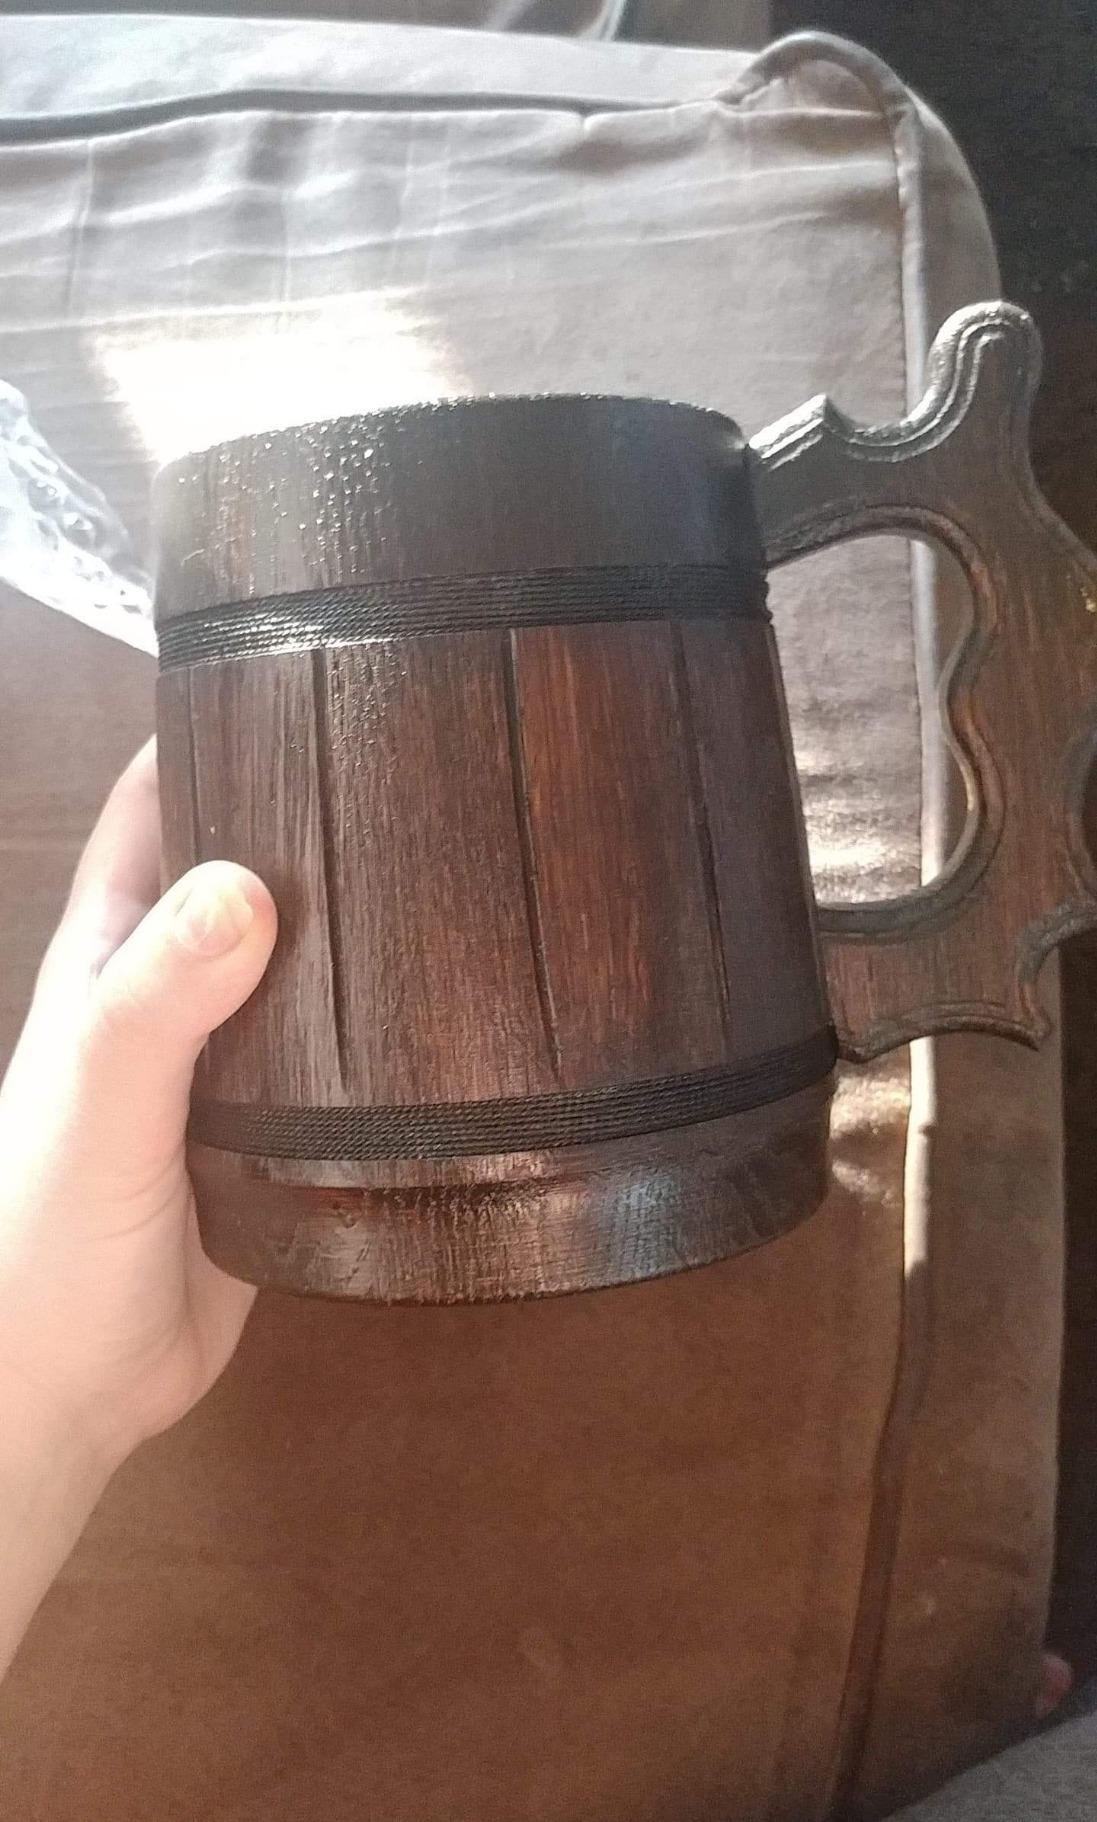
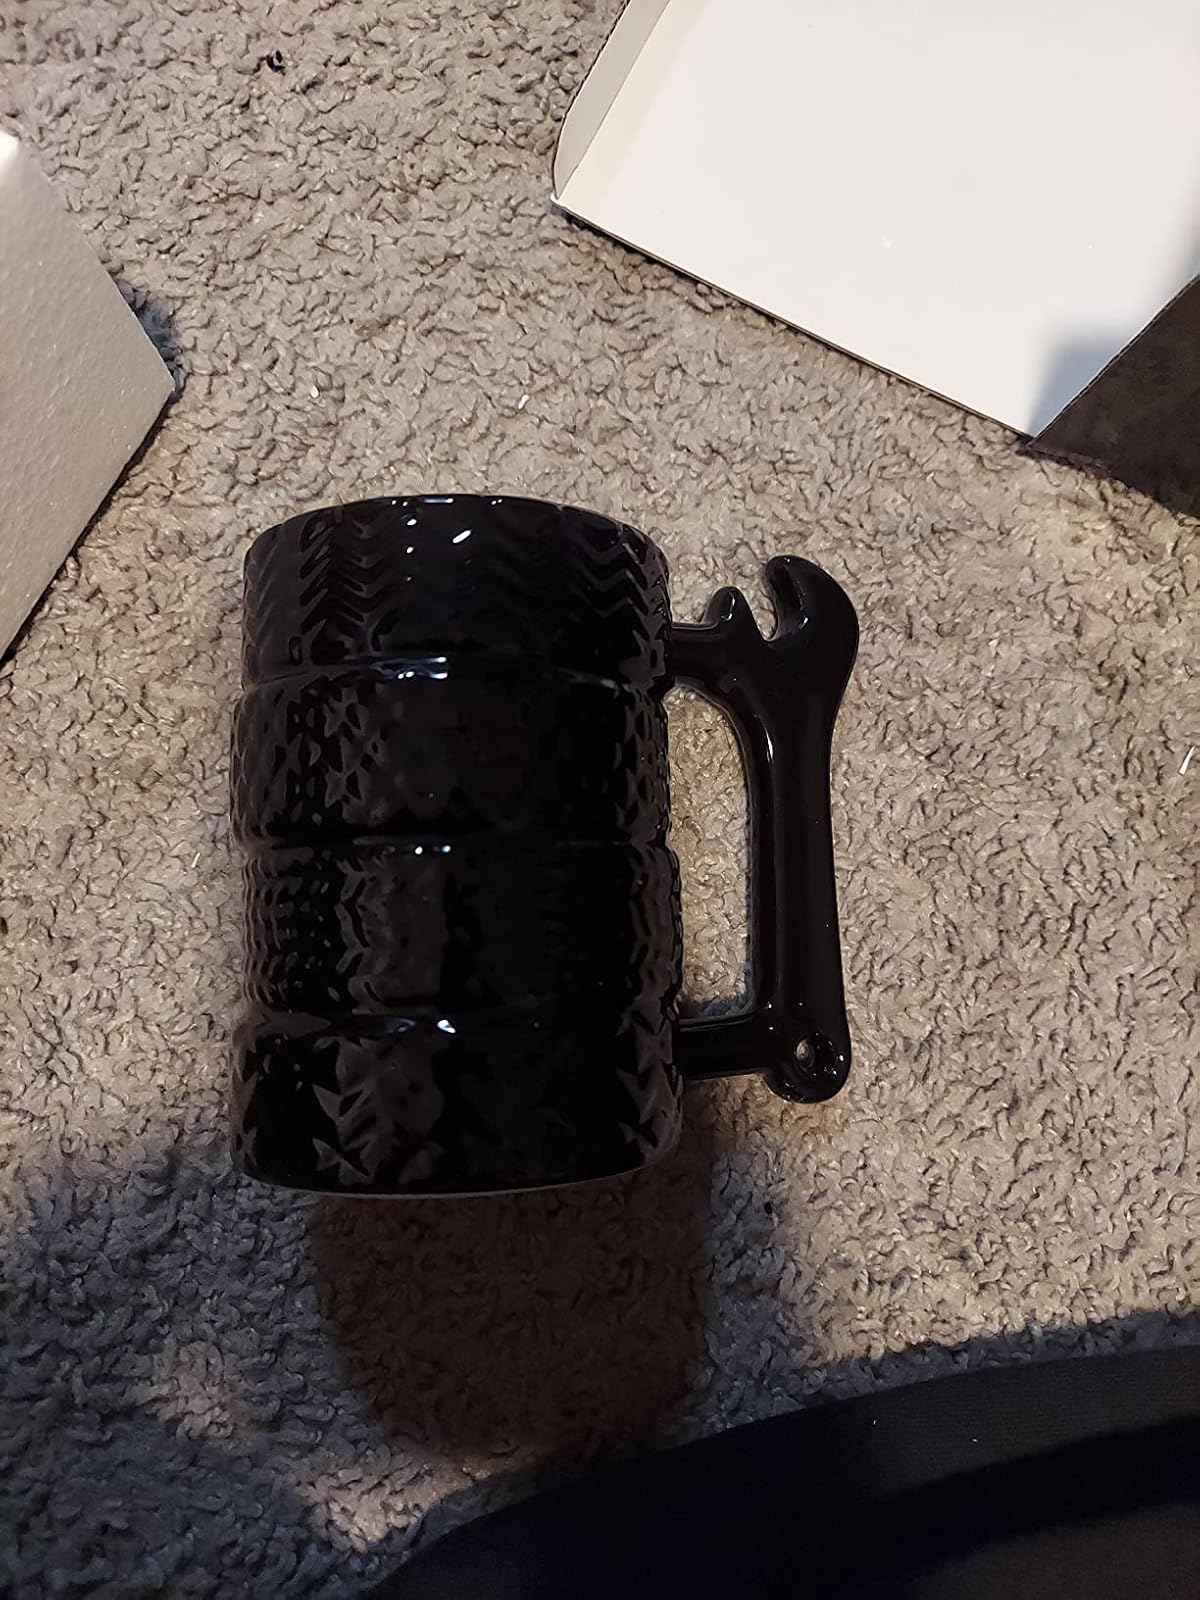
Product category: items_mug
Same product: no